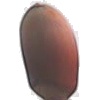
Label: hazelnut